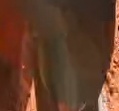
Face region: mouth_nostrils (mouth_chin_nostrils_and_profile)
Pain indicator: not_present